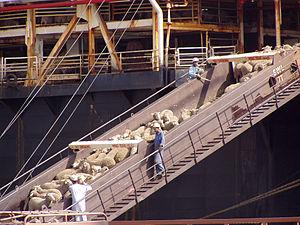
Un navire bétailler est un navire de charge spécialisé dans le transport de bétail.